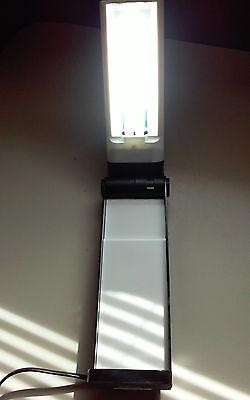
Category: lamp